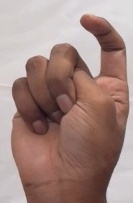
ASL sign: X